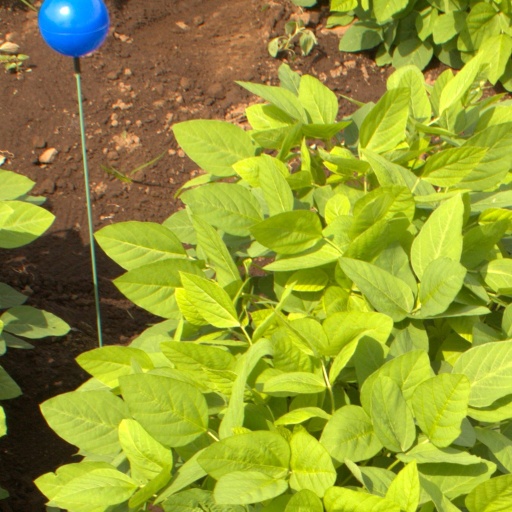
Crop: soybean